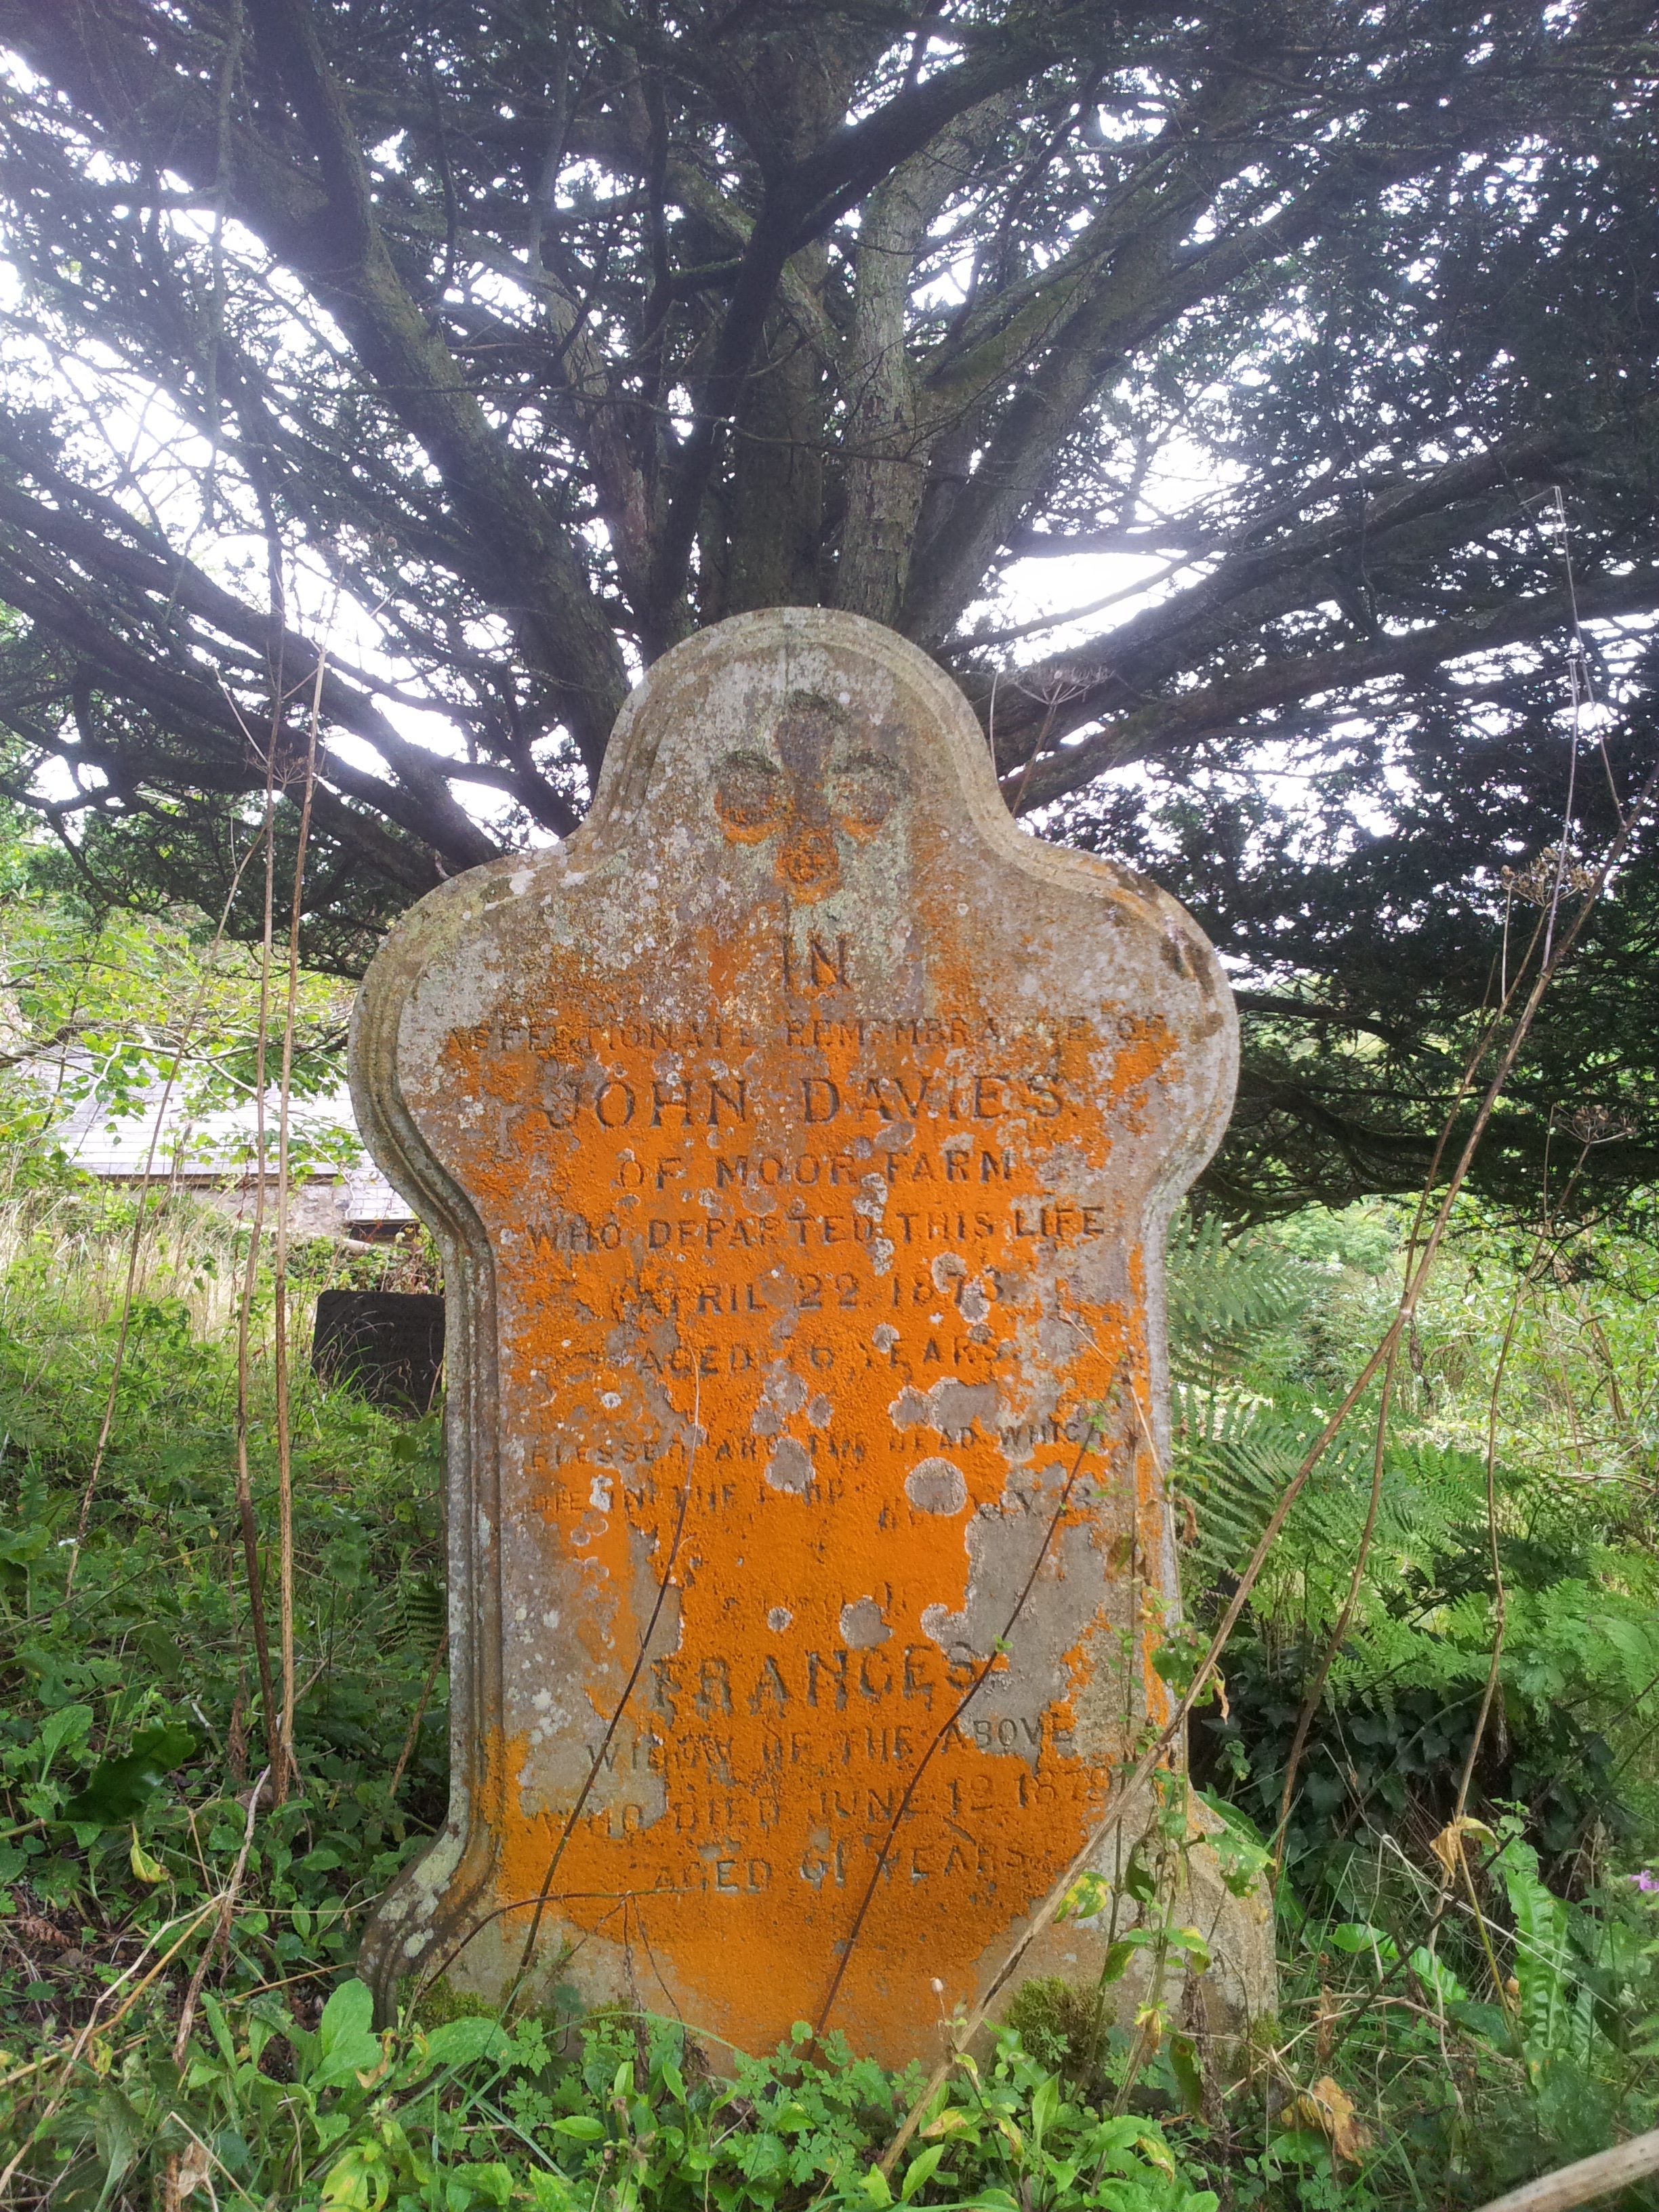
tree, rock, cemetery, grave, sculpture, art, gravestone, woodland, stele, orange lichen